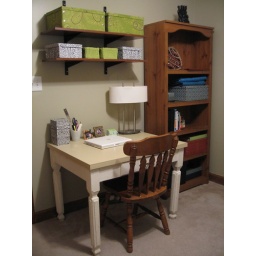
My desk in office